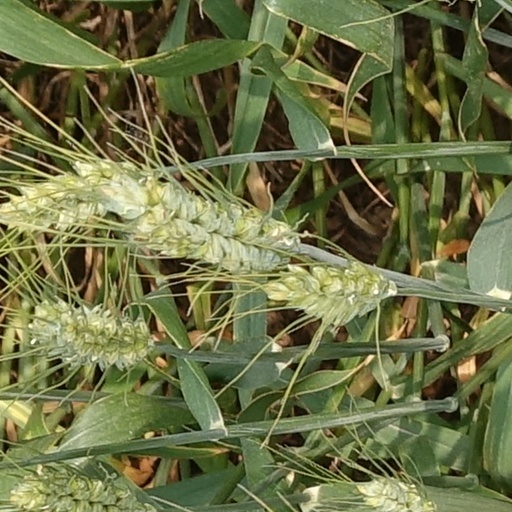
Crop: wheat